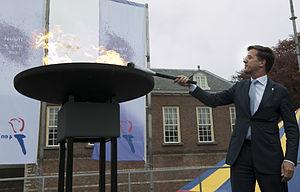
Aux Pays-Bas, le jour de la libération, est une fête célébrée chaque année le 5 mai pour marquer la fin de l'occupation par l'Allemagne nazie pendant la Seconde Guerre mondiale. Les valeurs de la liberté, de la démocratie et des droits de l'homme sont également célébrés ce jour-là.